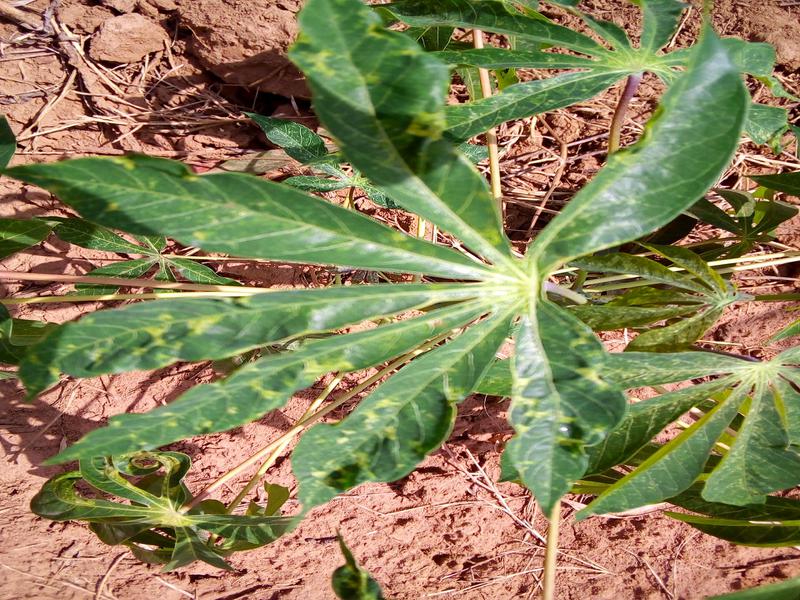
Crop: cassava
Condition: mosaic_disease